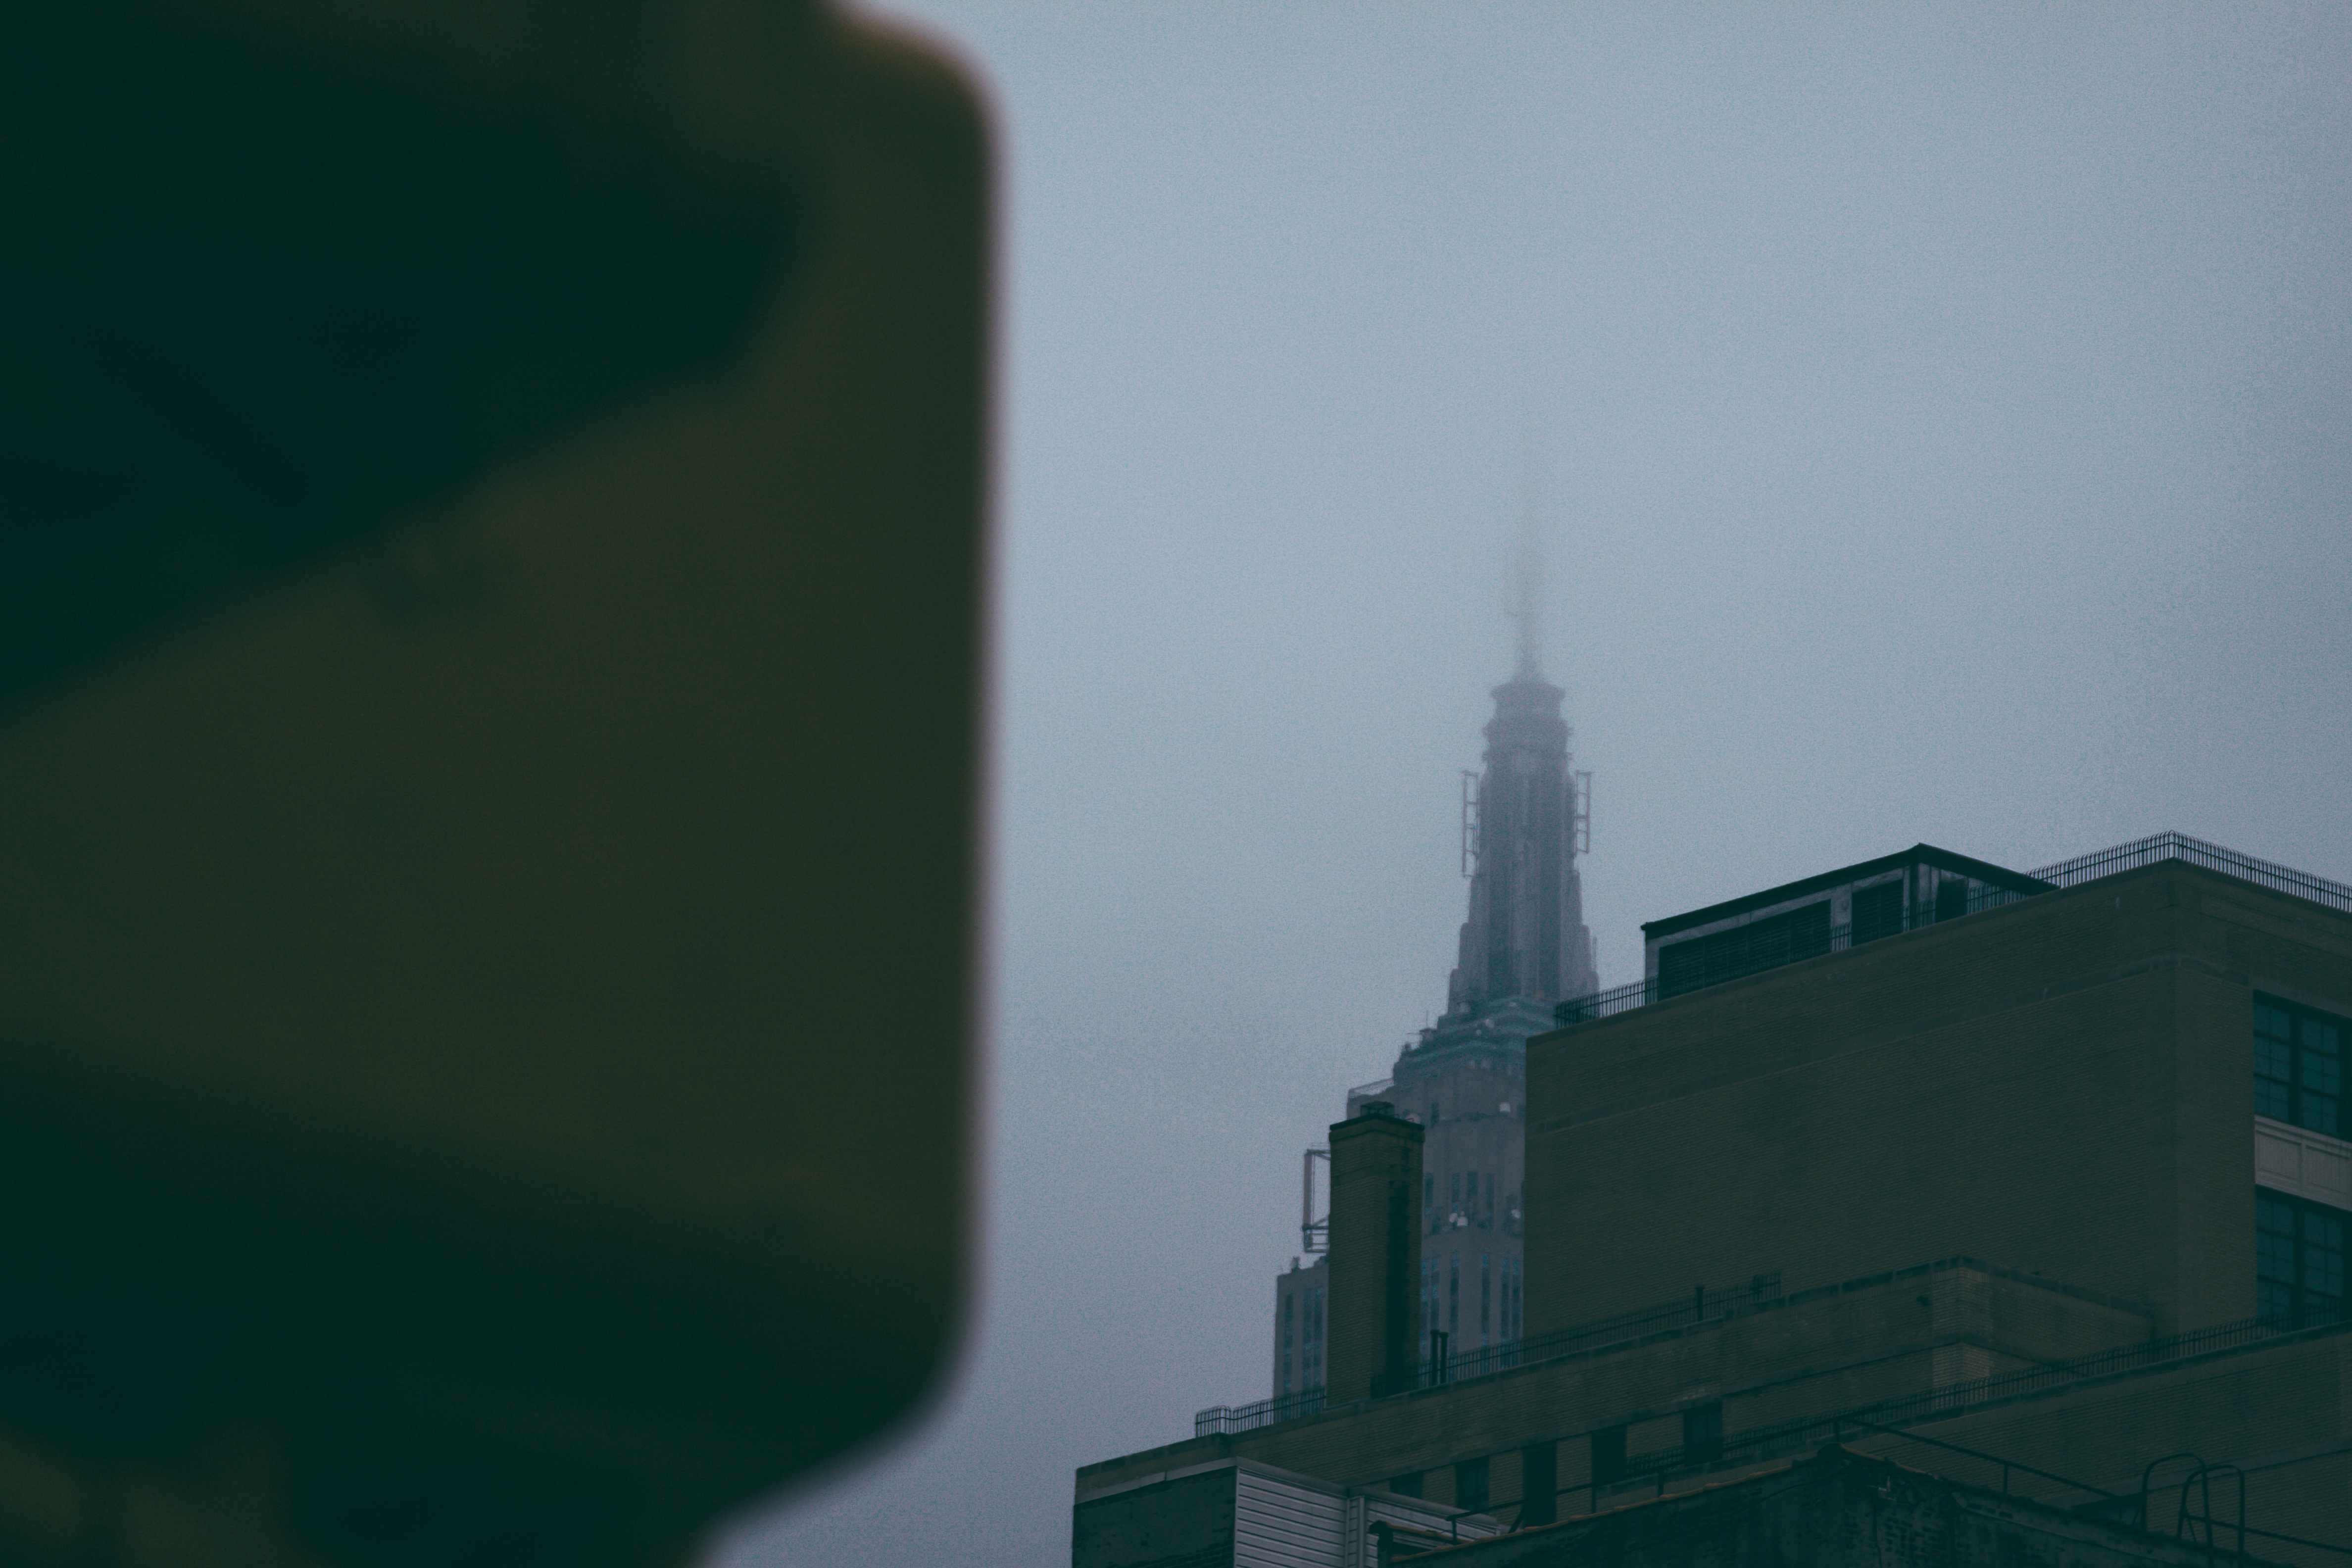
light, cloud, sky, fog, sunlight, morning, atmosphere, skyscraper, green, reflection, tower, weather, haze, darkness, blue, shape, atmospheric phenomenon, atmosphere of earth